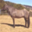
Label: horse